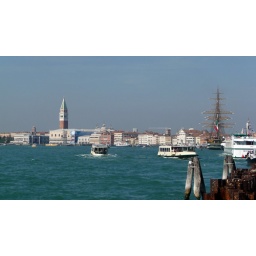
On the water in the water bus